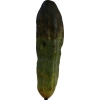
Label: cucumber